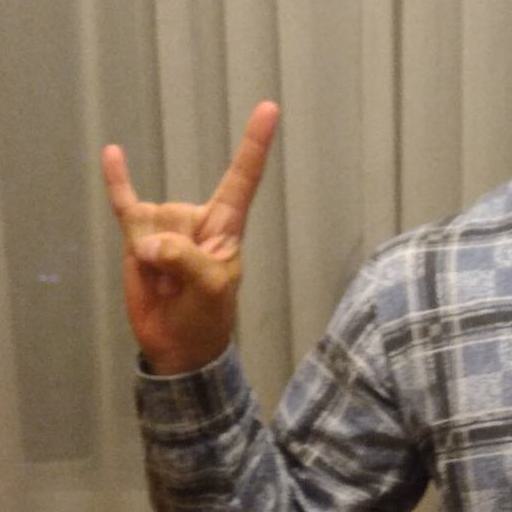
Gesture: rock